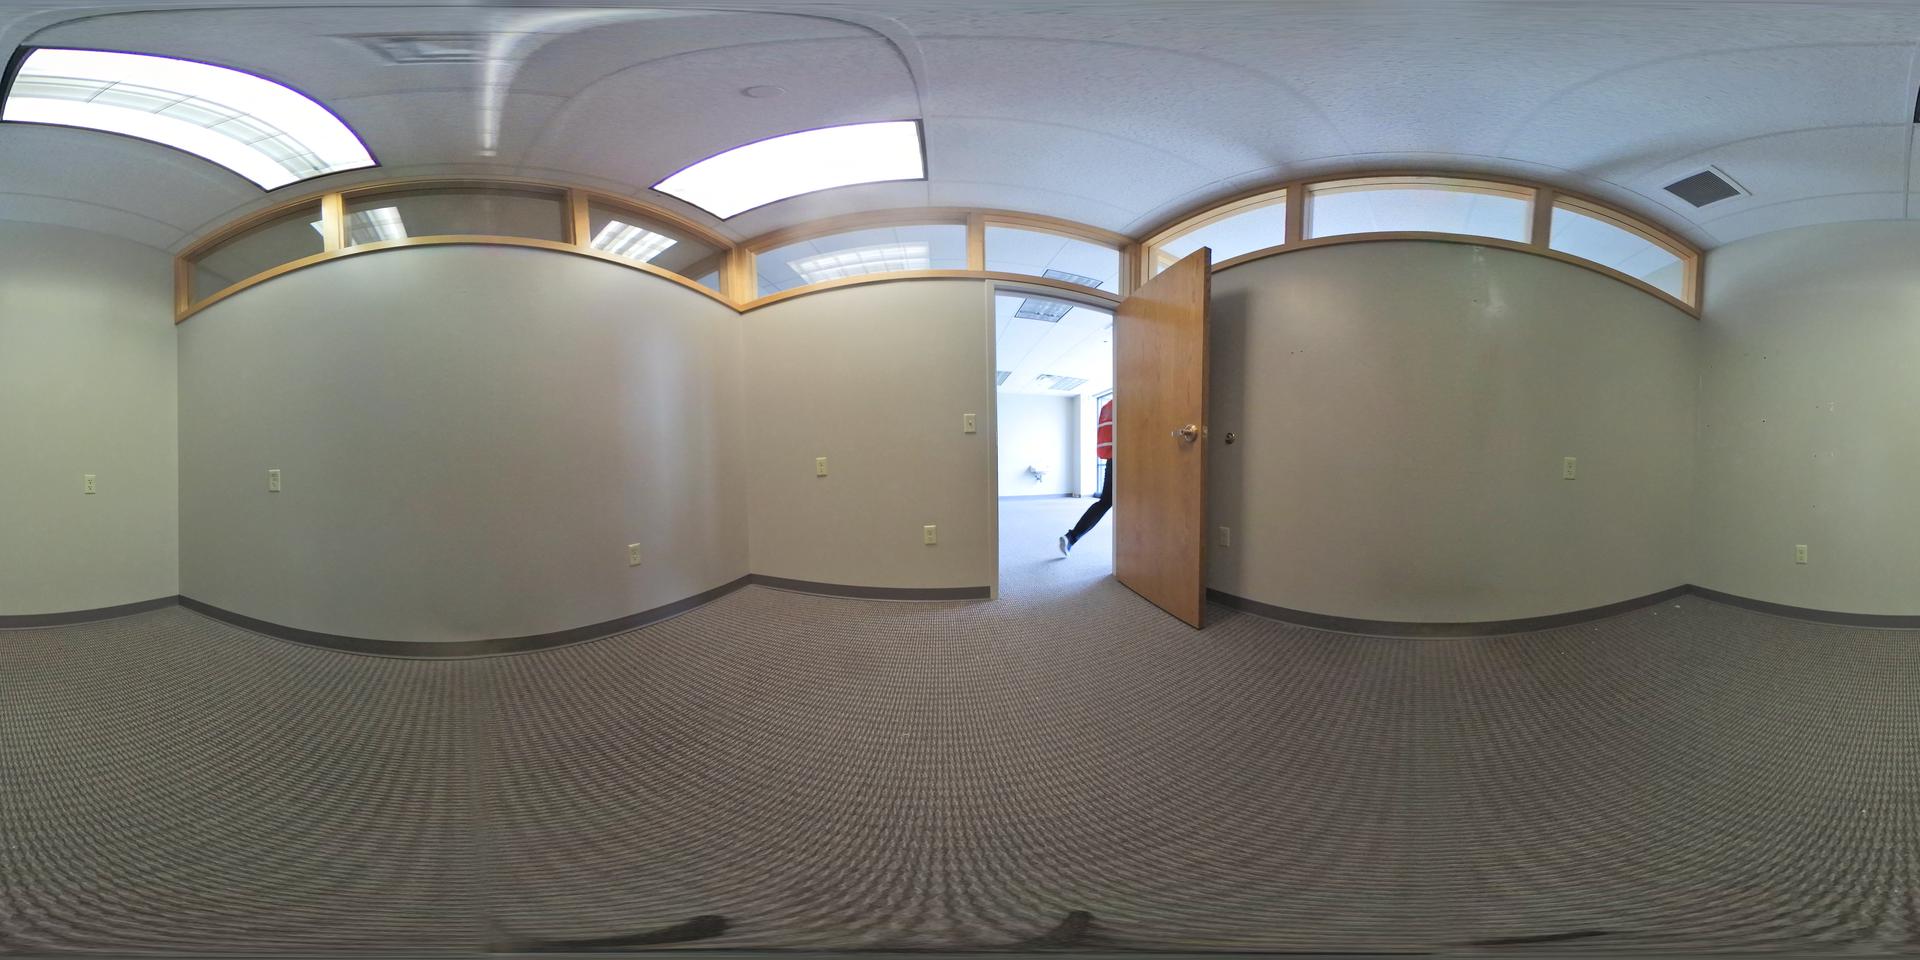
Referred object: door

Referred object: the open wooden door